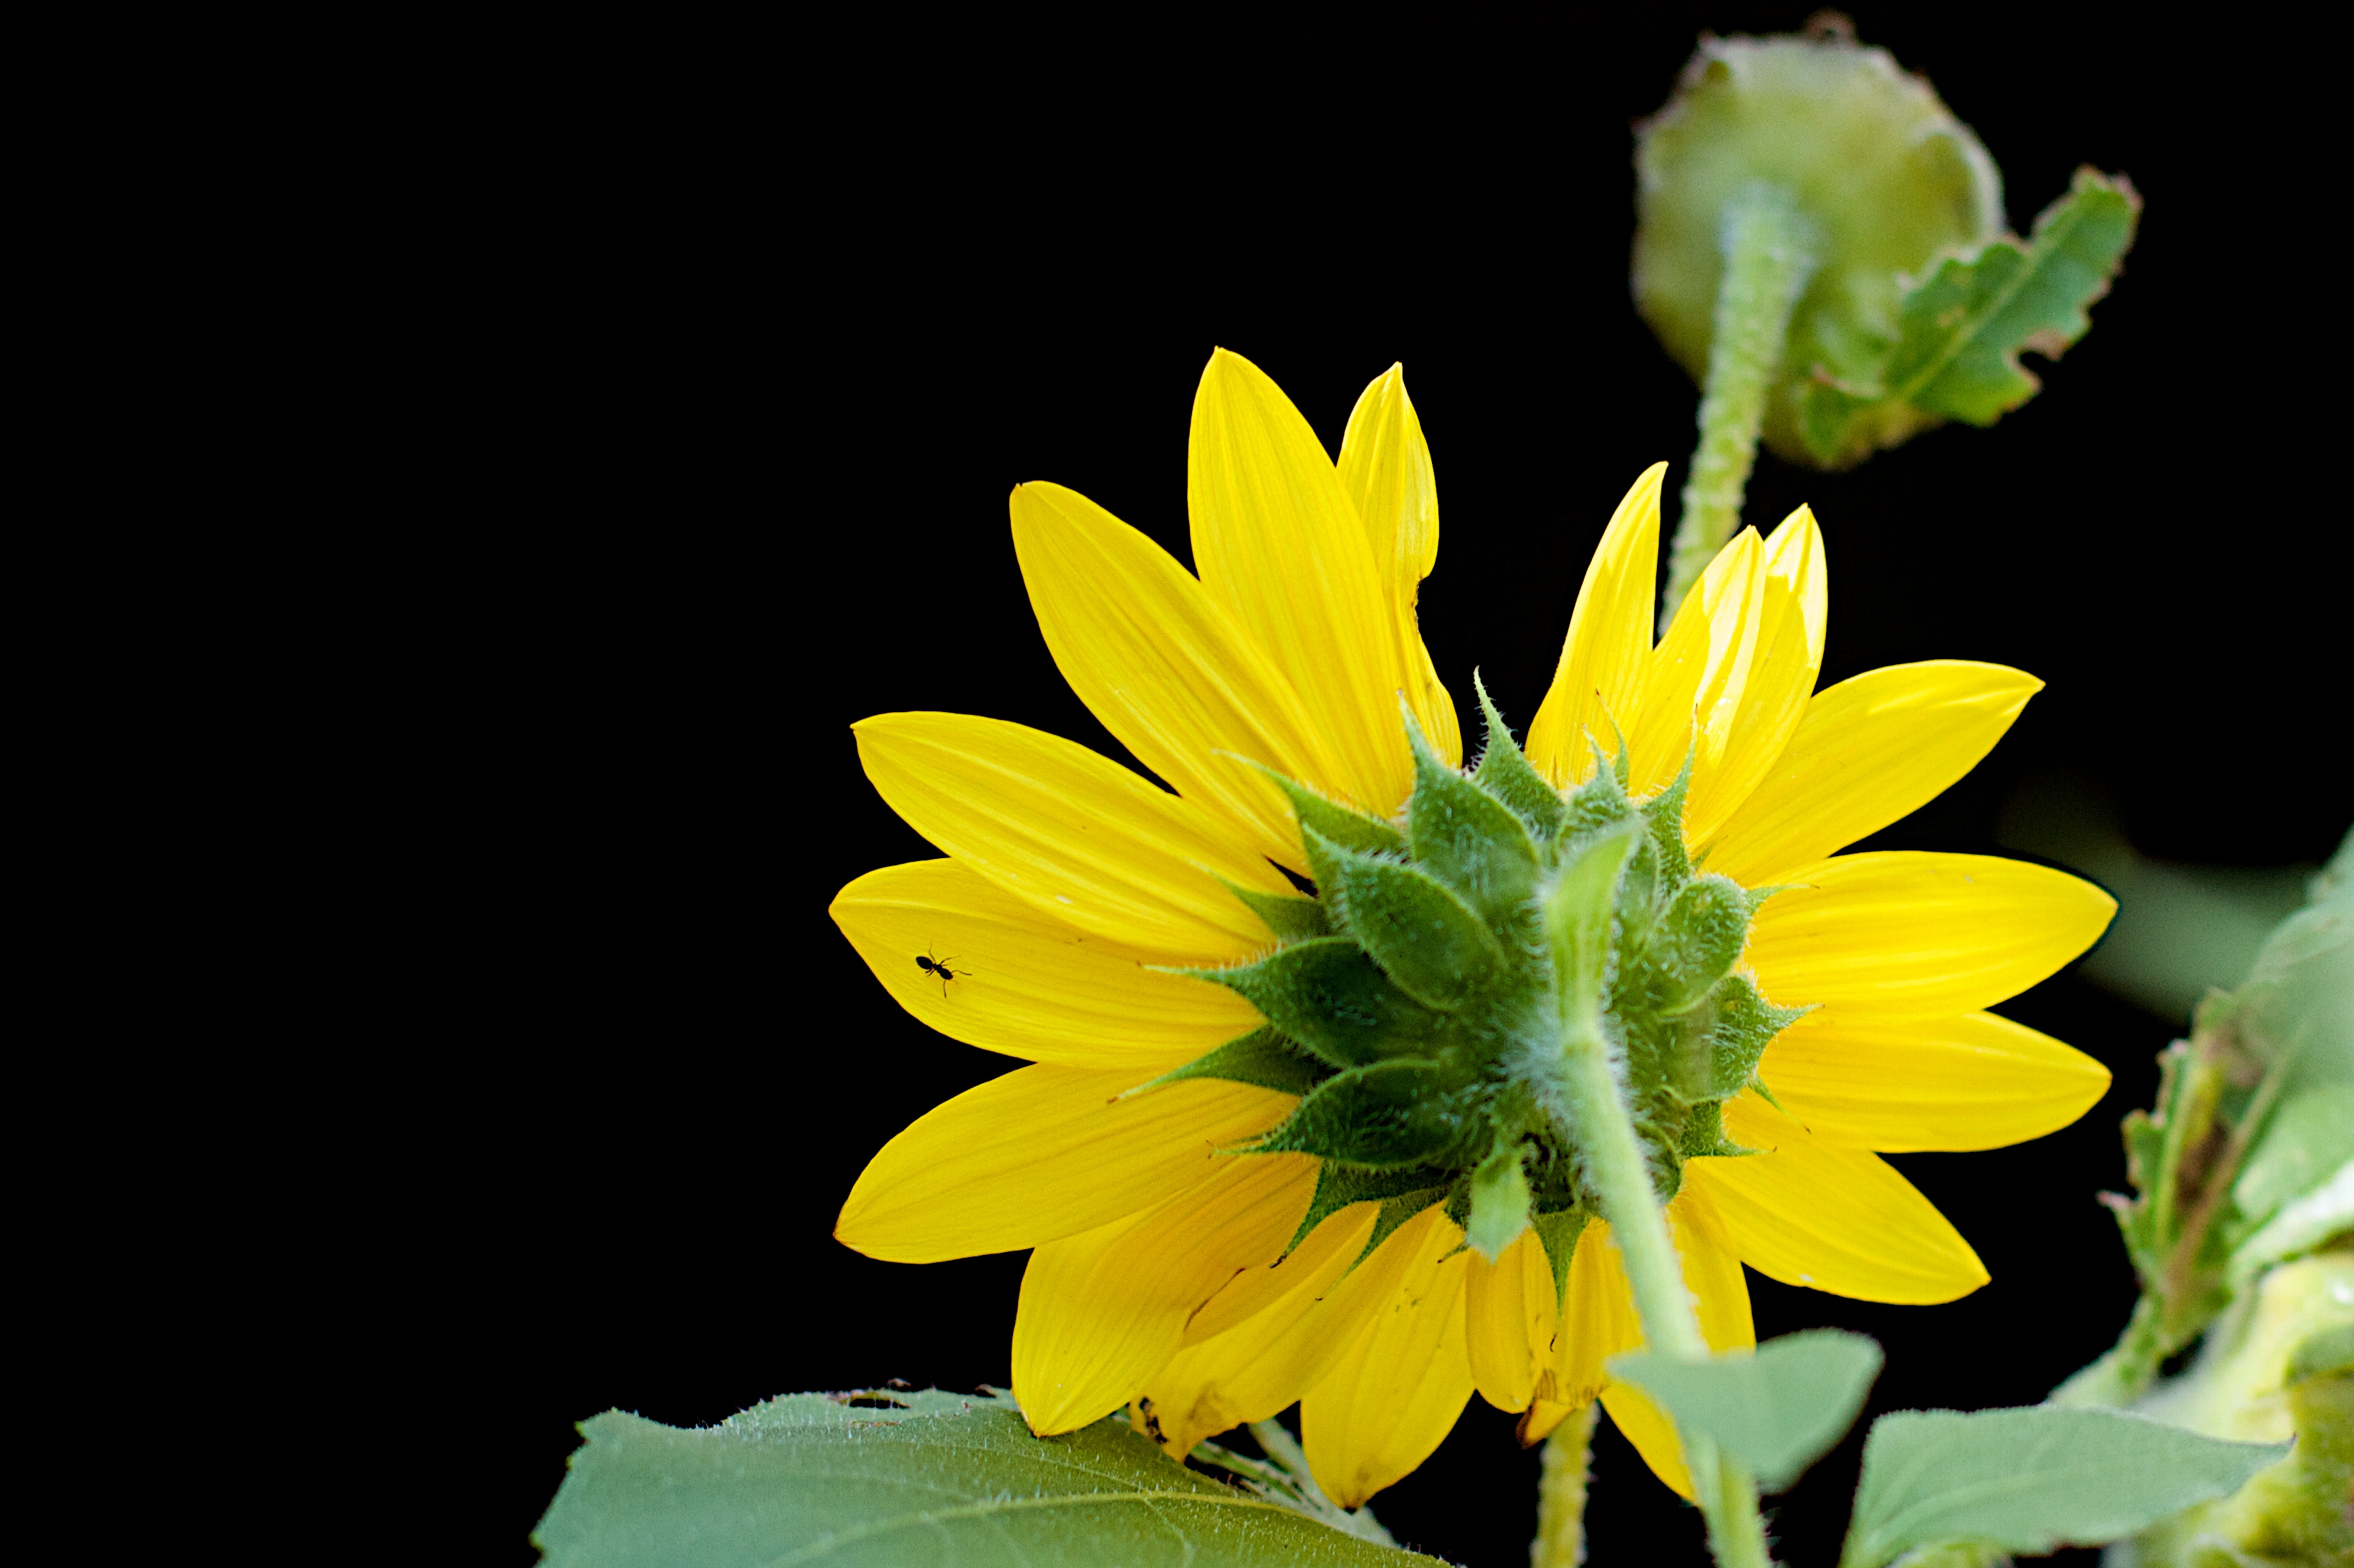
plant, flower, petal, yellow, flora, sunflower, wildflower, macro photography, flowering plant, daisy family, annual plant, plant stem, land plant